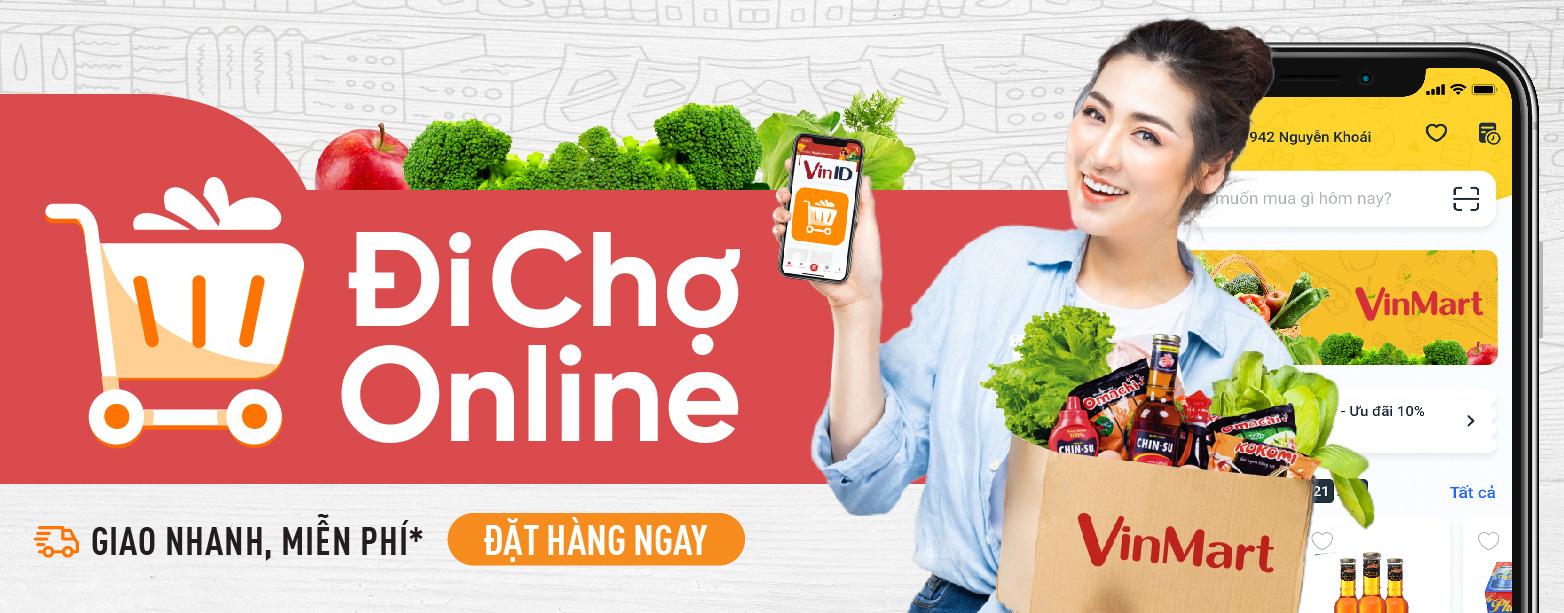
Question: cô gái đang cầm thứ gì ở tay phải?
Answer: cô gái đang cầm một chiếc điện thoại